Sarathi Baba

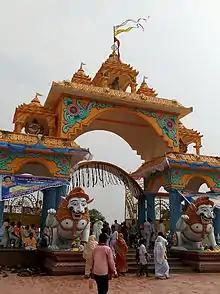
Entrance of the "Sarathi temple"

On 4 August 2015, a TV channel broadcast a report which showed Sarathi Baba in a hotel lobby in Banjara Hills, Hyderabad. The Baba who usually wore traditional whites, was seen in a T-shirt and jeans. He had checked in and stayed with a woman in her 20s, whom he had introduced as his wife, from 3 to 5 July. The report claimed that he had ordered chicken and alcohol. A former aide of Sarathi, Kailash Chandra Mallick, also appeared on the report and said that the Sarathi's public image and miracles were made up.